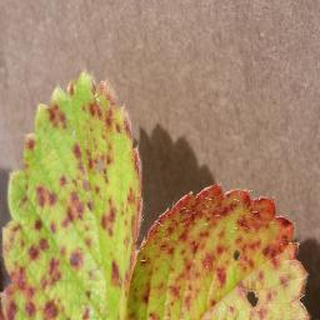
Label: strawberry_leaf_scorch